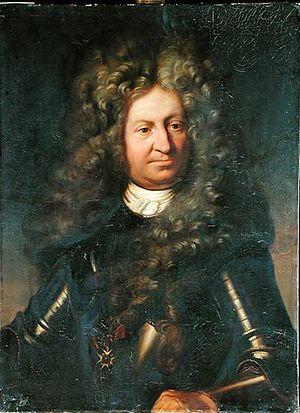
"" Portrait de Jean Bart, chef d'escadre (1650-1702) "" Huile sur Toile, 1840
Jean Bart, en flamand Jan Bart ou Jan Baert, né le 21 octobre 1650 à Dunkerque et mort le 27 avril 1702 dans cette même ville, est un corsaire célèbre pour ses exploits au service de la France durant les guerres de Louis XIV.